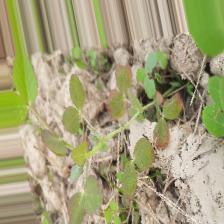
Label: Lentil Rust